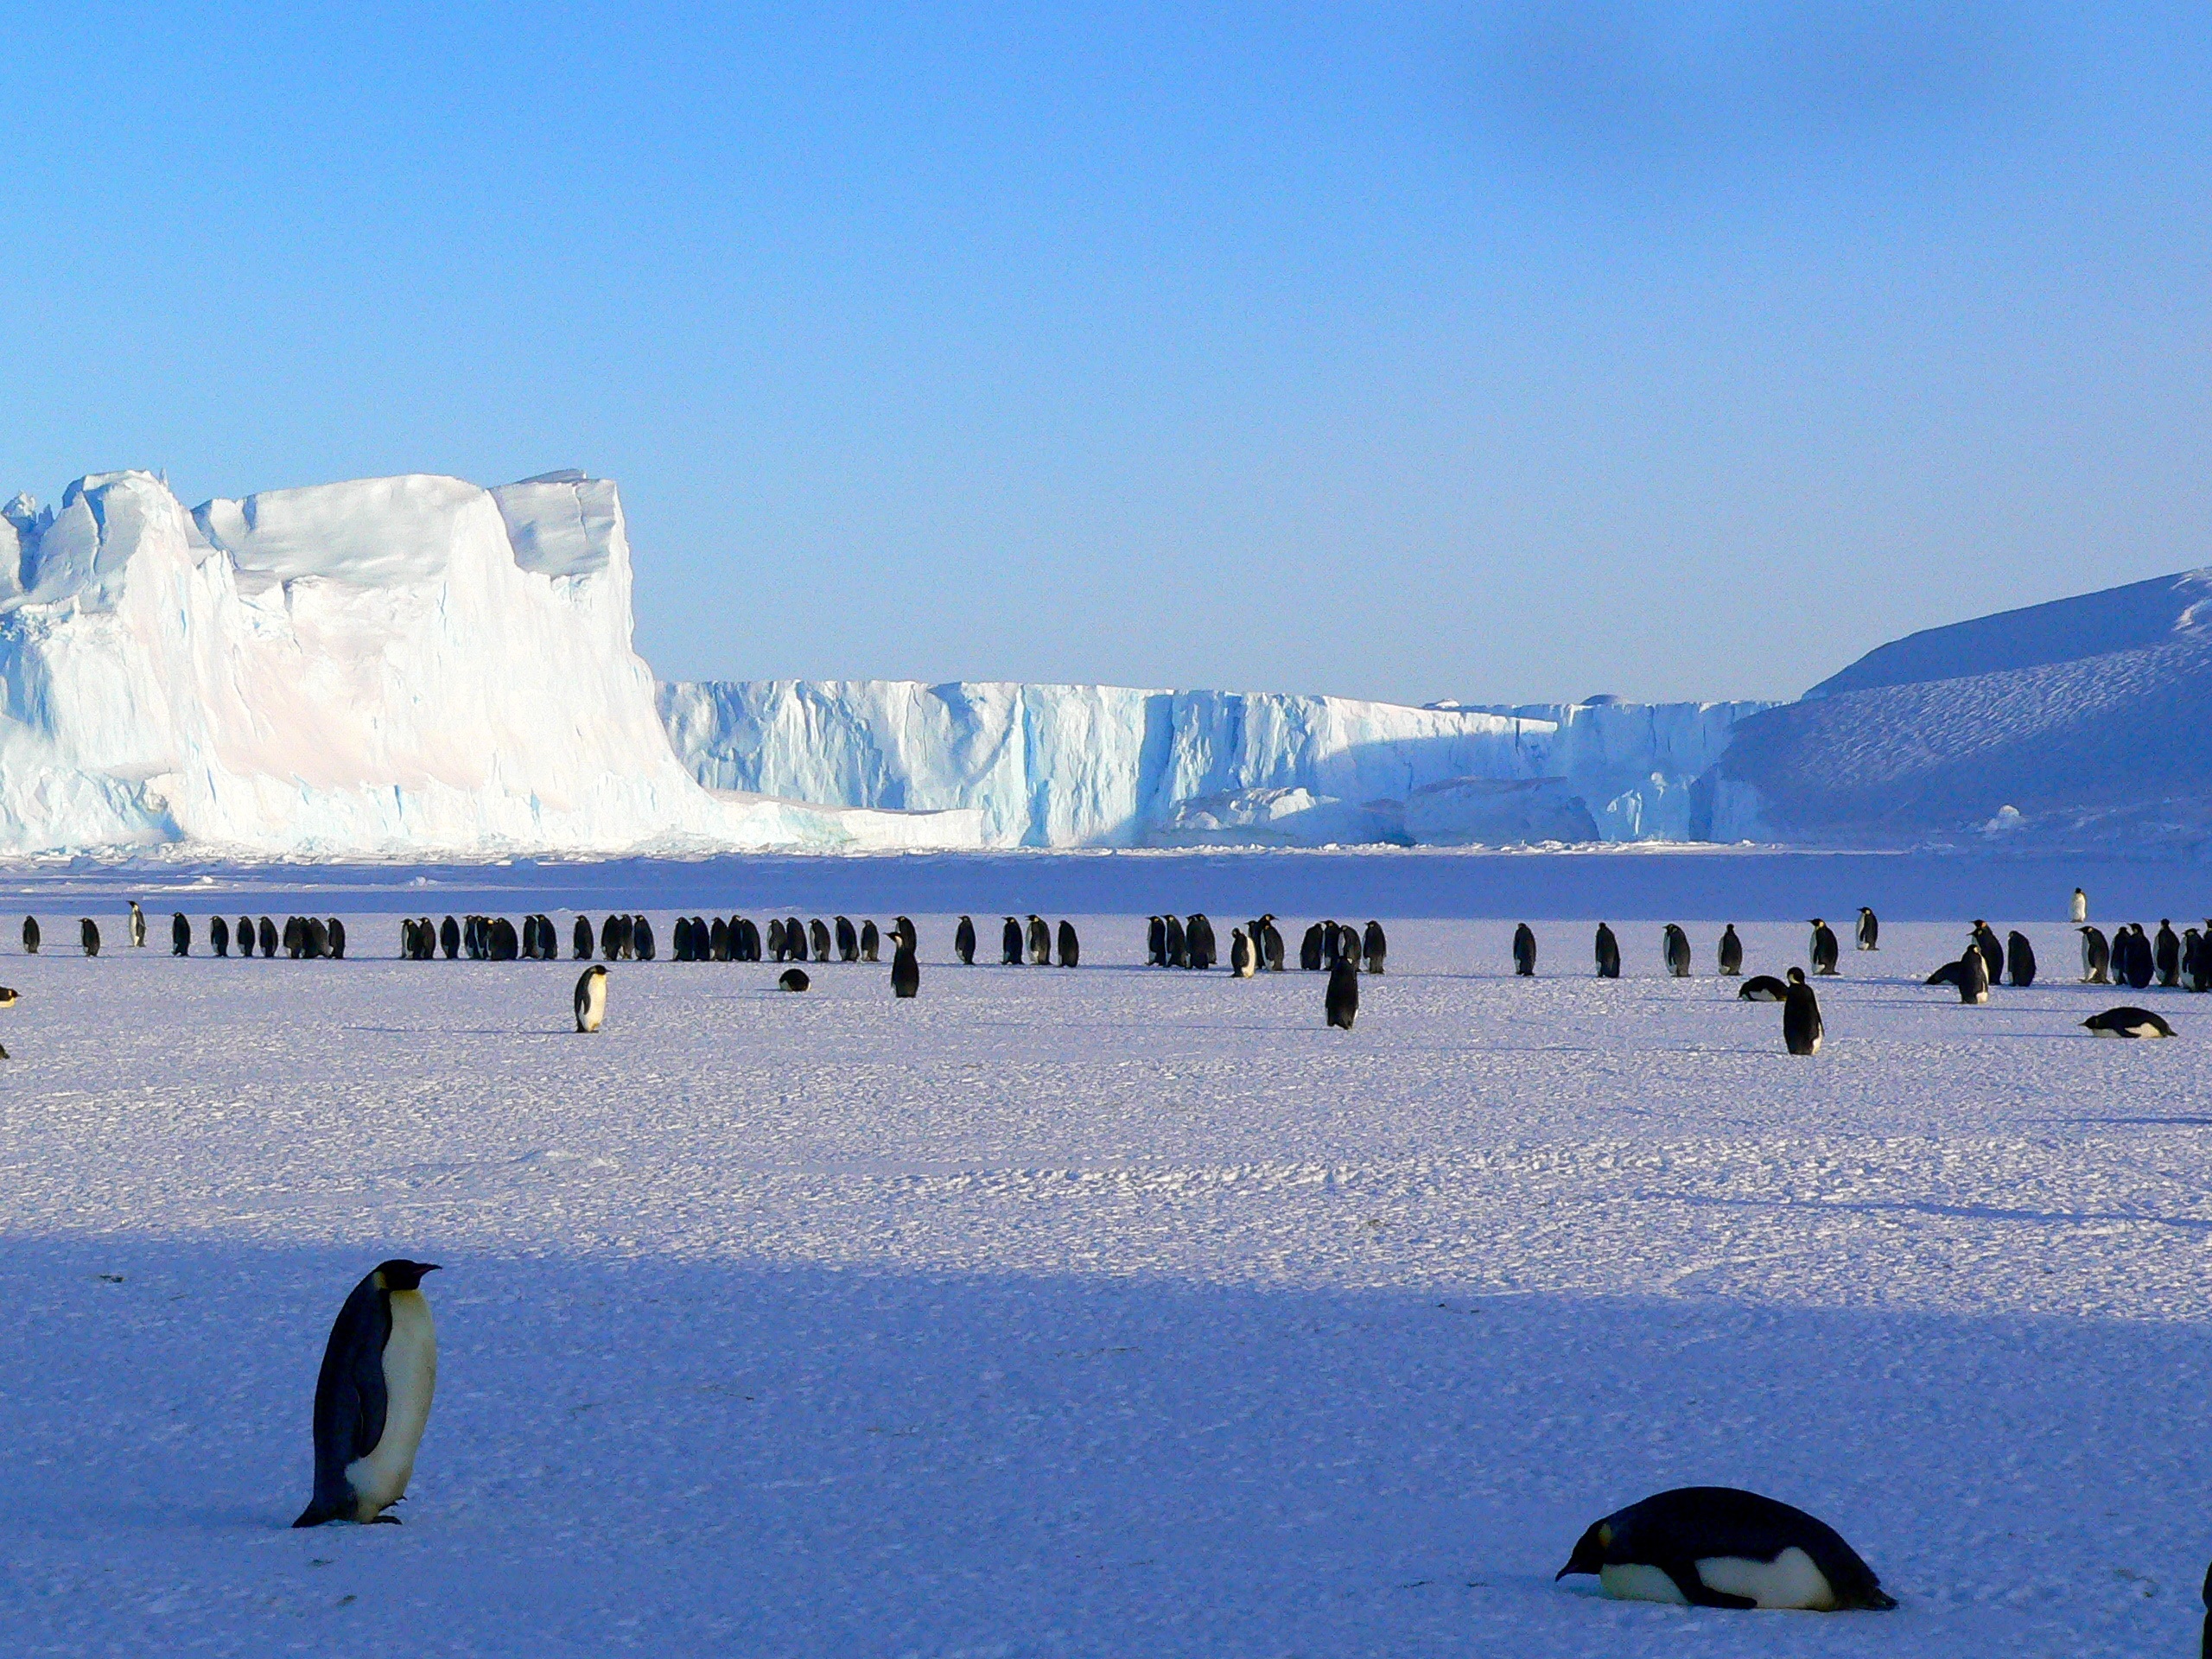
sea, nature, ocean, wilderness, snow, cold, winter, cute, isolated, wildlife, wild, ice, natural, arctic, iceberg, life, polar, antarctic, animals, penguins, antarctica, emperor, arctic ocean, flightless bird, sea ice